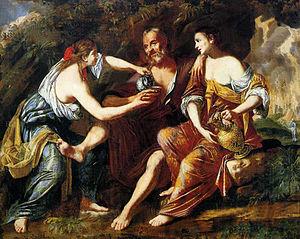
Lot et ses filles
Domenico Maroli est un peintre vénitien du XVIIᵉ siècle originaire de Sicile.